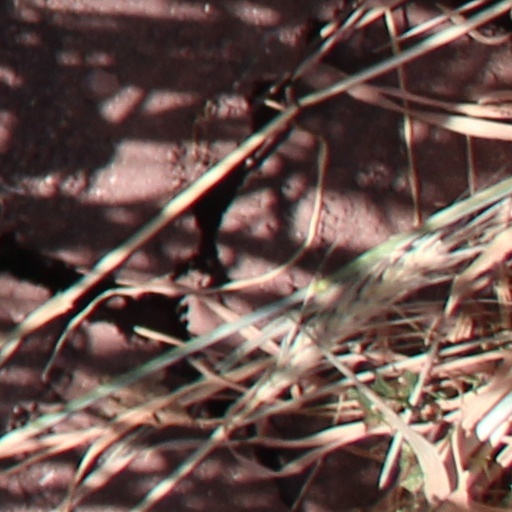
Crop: wheat